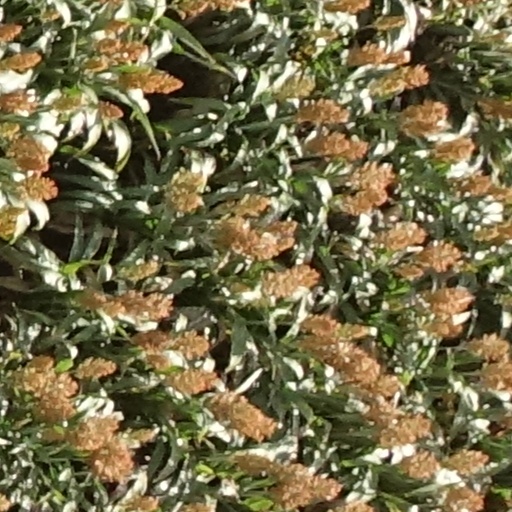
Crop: sorghum